List of spiders of India

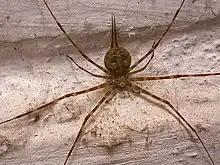
A "hersiliid" spider

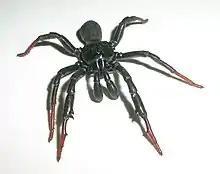
"Idiops" sp.

XXV.f. Genus "Heterolinyphia" Wunderlich, 1973 Comments: This Genus is endemic to South Asia.